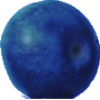
Label: huckleberry